Super Lemonade Factory

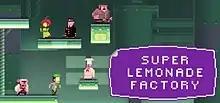

Super Lemonade Factory is a puzzle-platform video game developed by Initials Command.